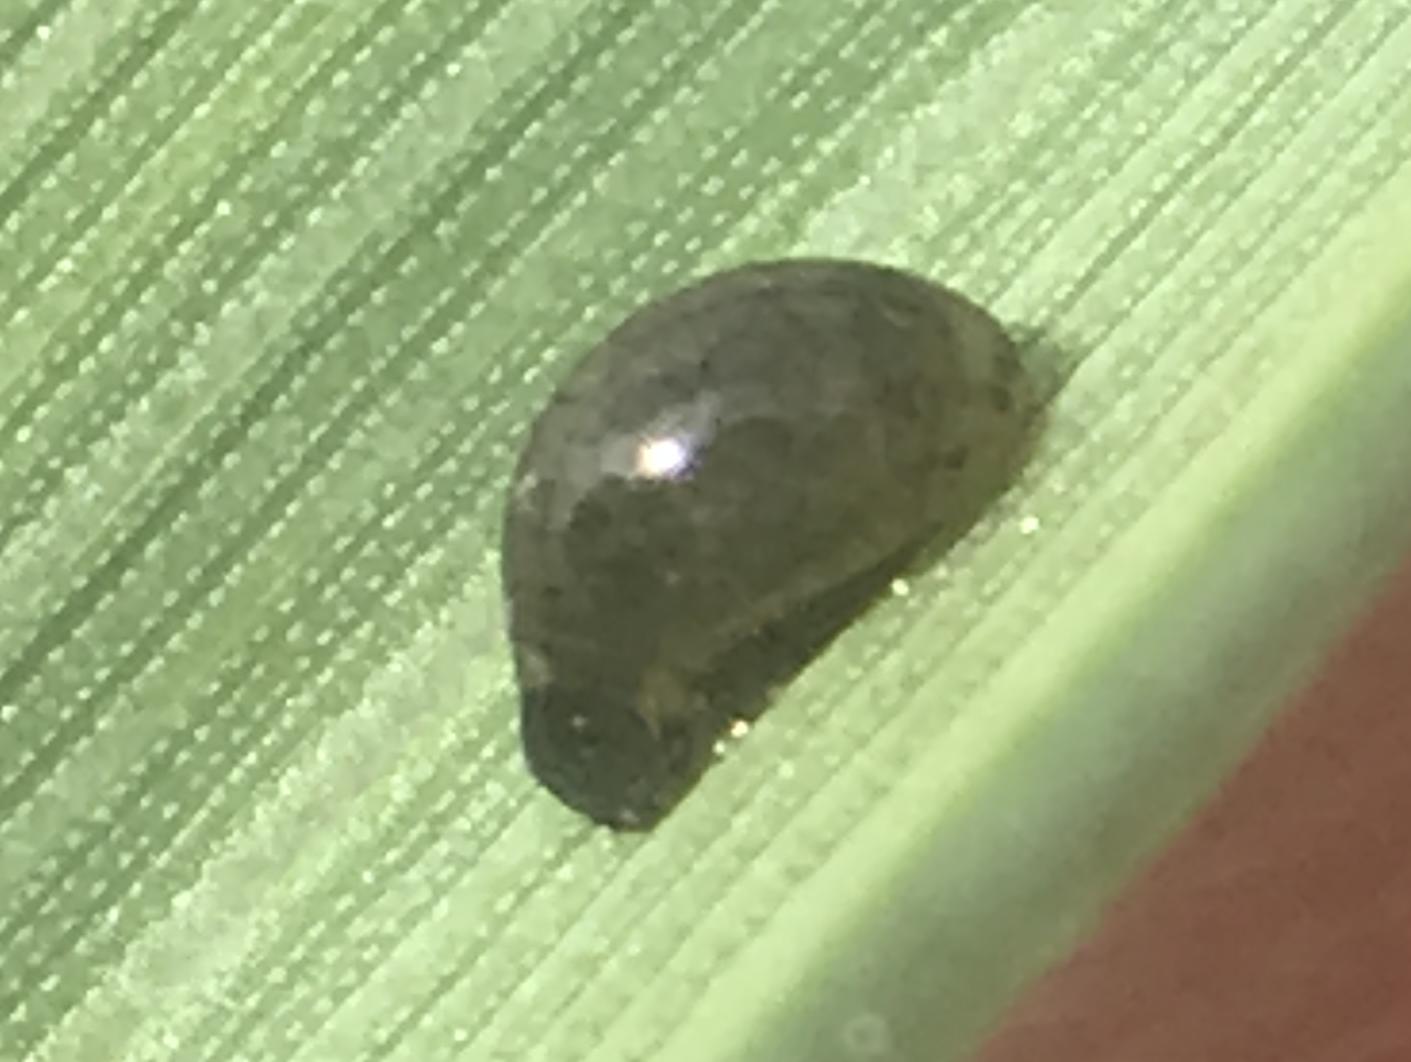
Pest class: cereal_leaf_beetle